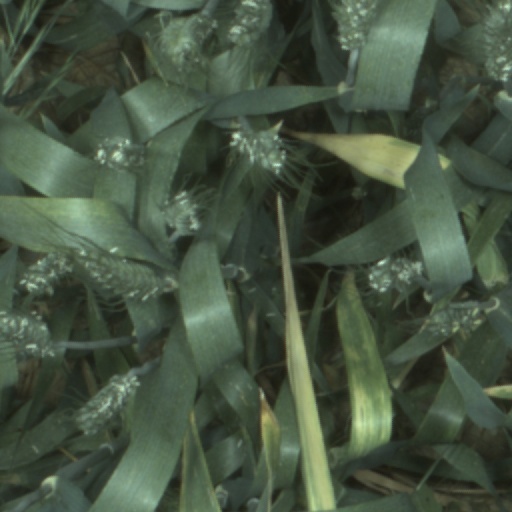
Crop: wheat